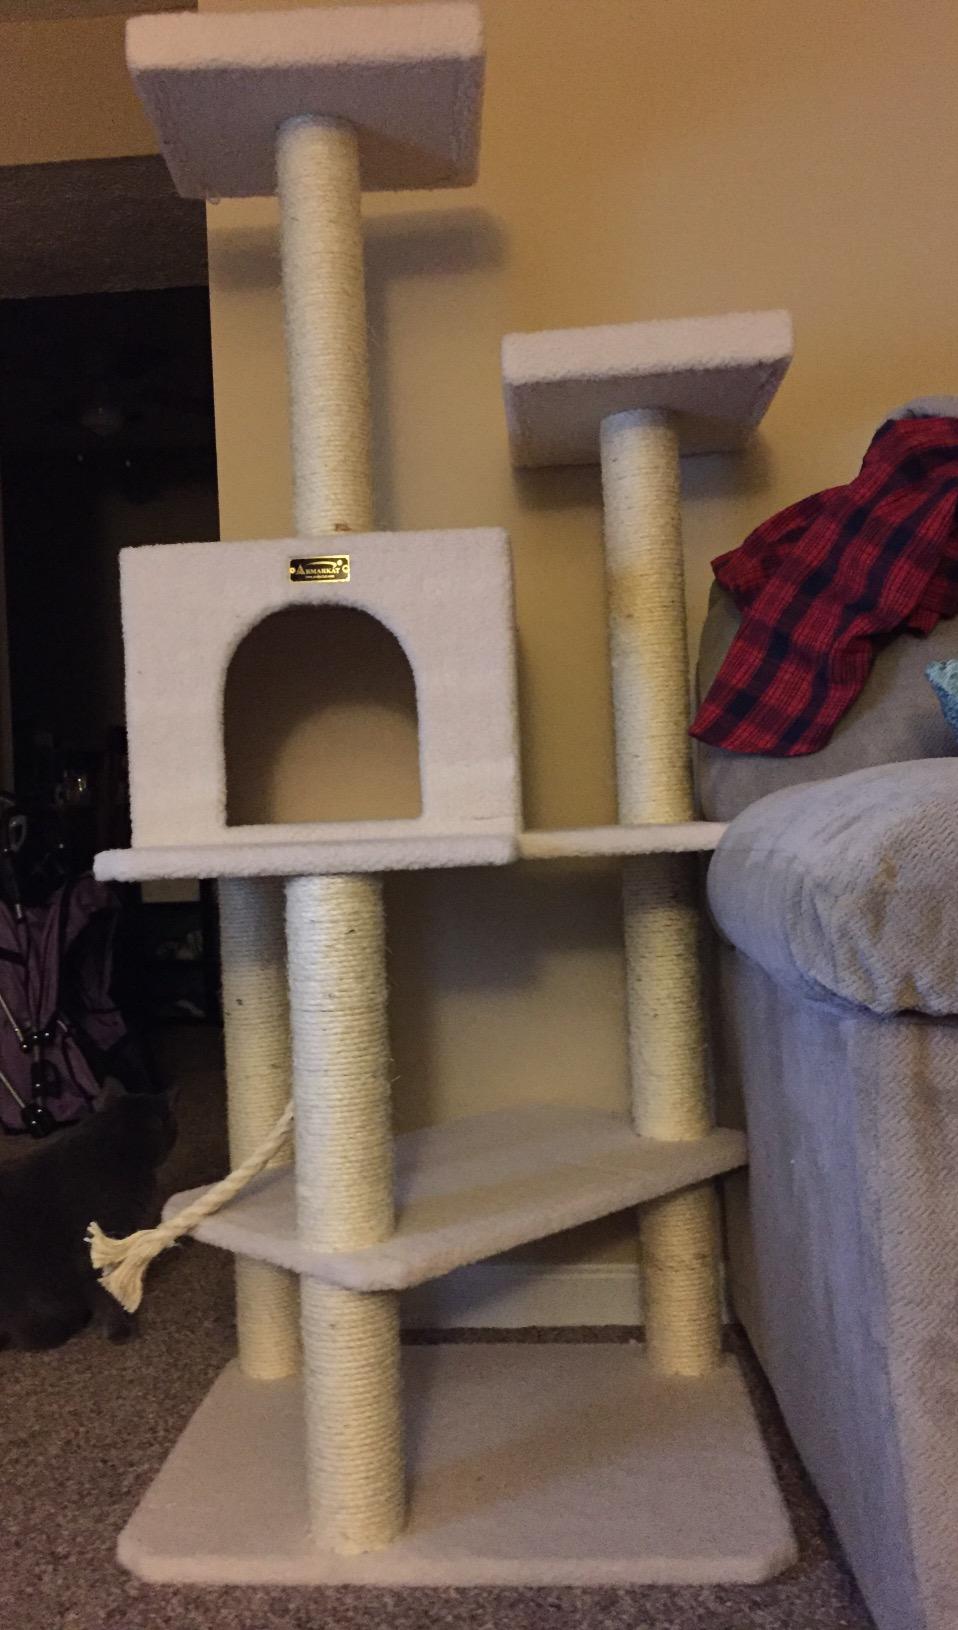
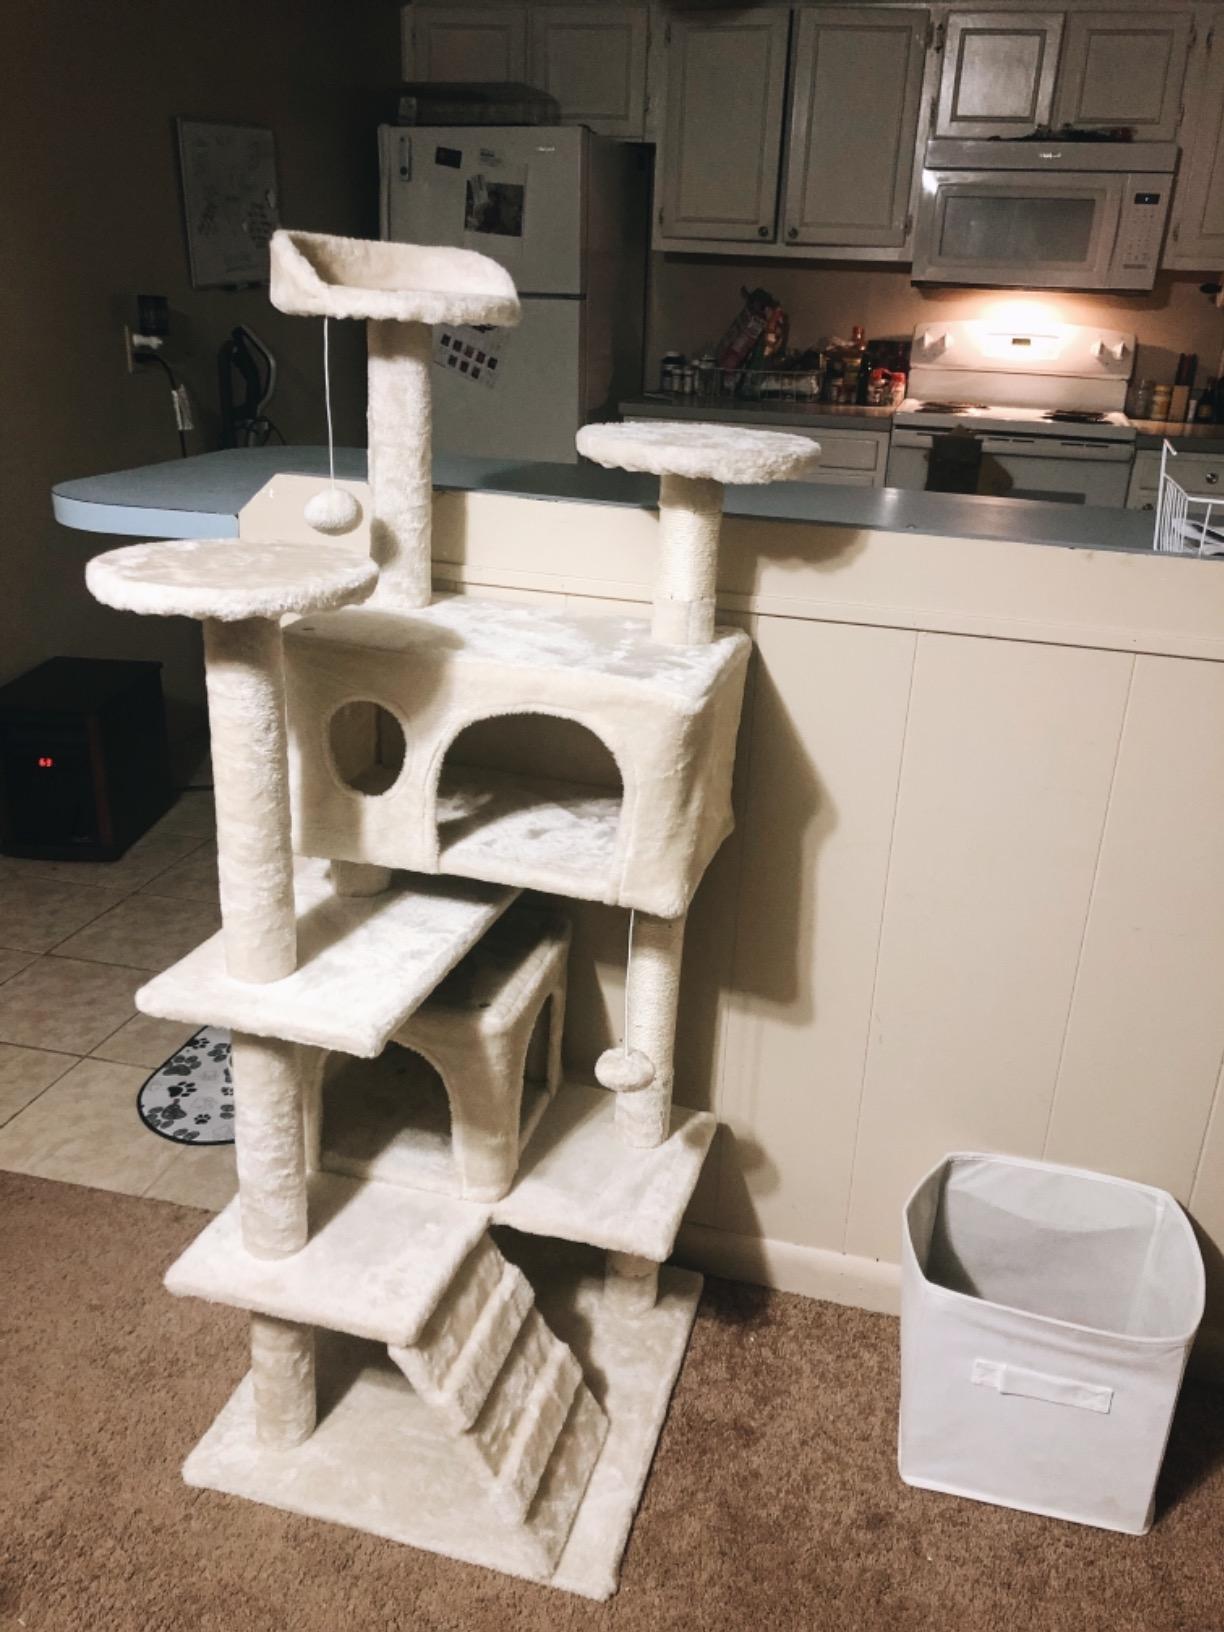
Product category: items_cat tree
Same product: no